Dmanisi hominins

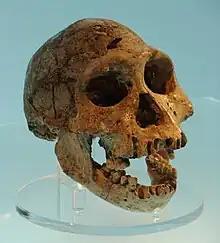
Another view of Dmanisi Skull 3 (D2700 & D2735)

A 2006 comparative analysis of D211 and D2600 by palaeoanthropologists Matthew M. Skinner, Adam D. Gordon and Nicole J. Collard found that the degree of dimorphism expressed between the two mandibles was greater than expected in modern great apes and human, as well as in other extinct hominin species. They suggested two alternative hypotheses: either that the fossils represented a single taxon with unusually high sexual dimorphism whose inclusion in "Homo" was thus doubtful, or that D2600 should be considered as a representative of a separate, second species of hominins (i.e. "H. georgicus").' A more detailed 2008 comparative analysis of the mandibles, taking more anatomical features into account, by Rightmire, Lordkipanidze and palaeoanthropologist Adam Van Arsdale concluded that while the dimorphism between the mandibles was excessive when compared to modern humans, and to some chimpanzees, it was comparable to (or in cases, less than) the dimorphism between gorillas. They concluded that "in our view, there are currently no compelling anatomical grounds for sorting any of the Dmanisi fossils to other than a single species", but noted that this species would have possessed sexual dimorphism greater than later "Homo".' Preferring the designation of "H. erectus", the researchers noted that although "H. erectus" is generally held to not be this dimorphic, some fossils, such as smaller skulls recovered at Ileret and Olorgesailie in Kenya and larger skulls recovered at Olduvai Gorge, Tanzania and Bouri, Ethiopia, could disprove this notion.